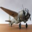
Label: airplane